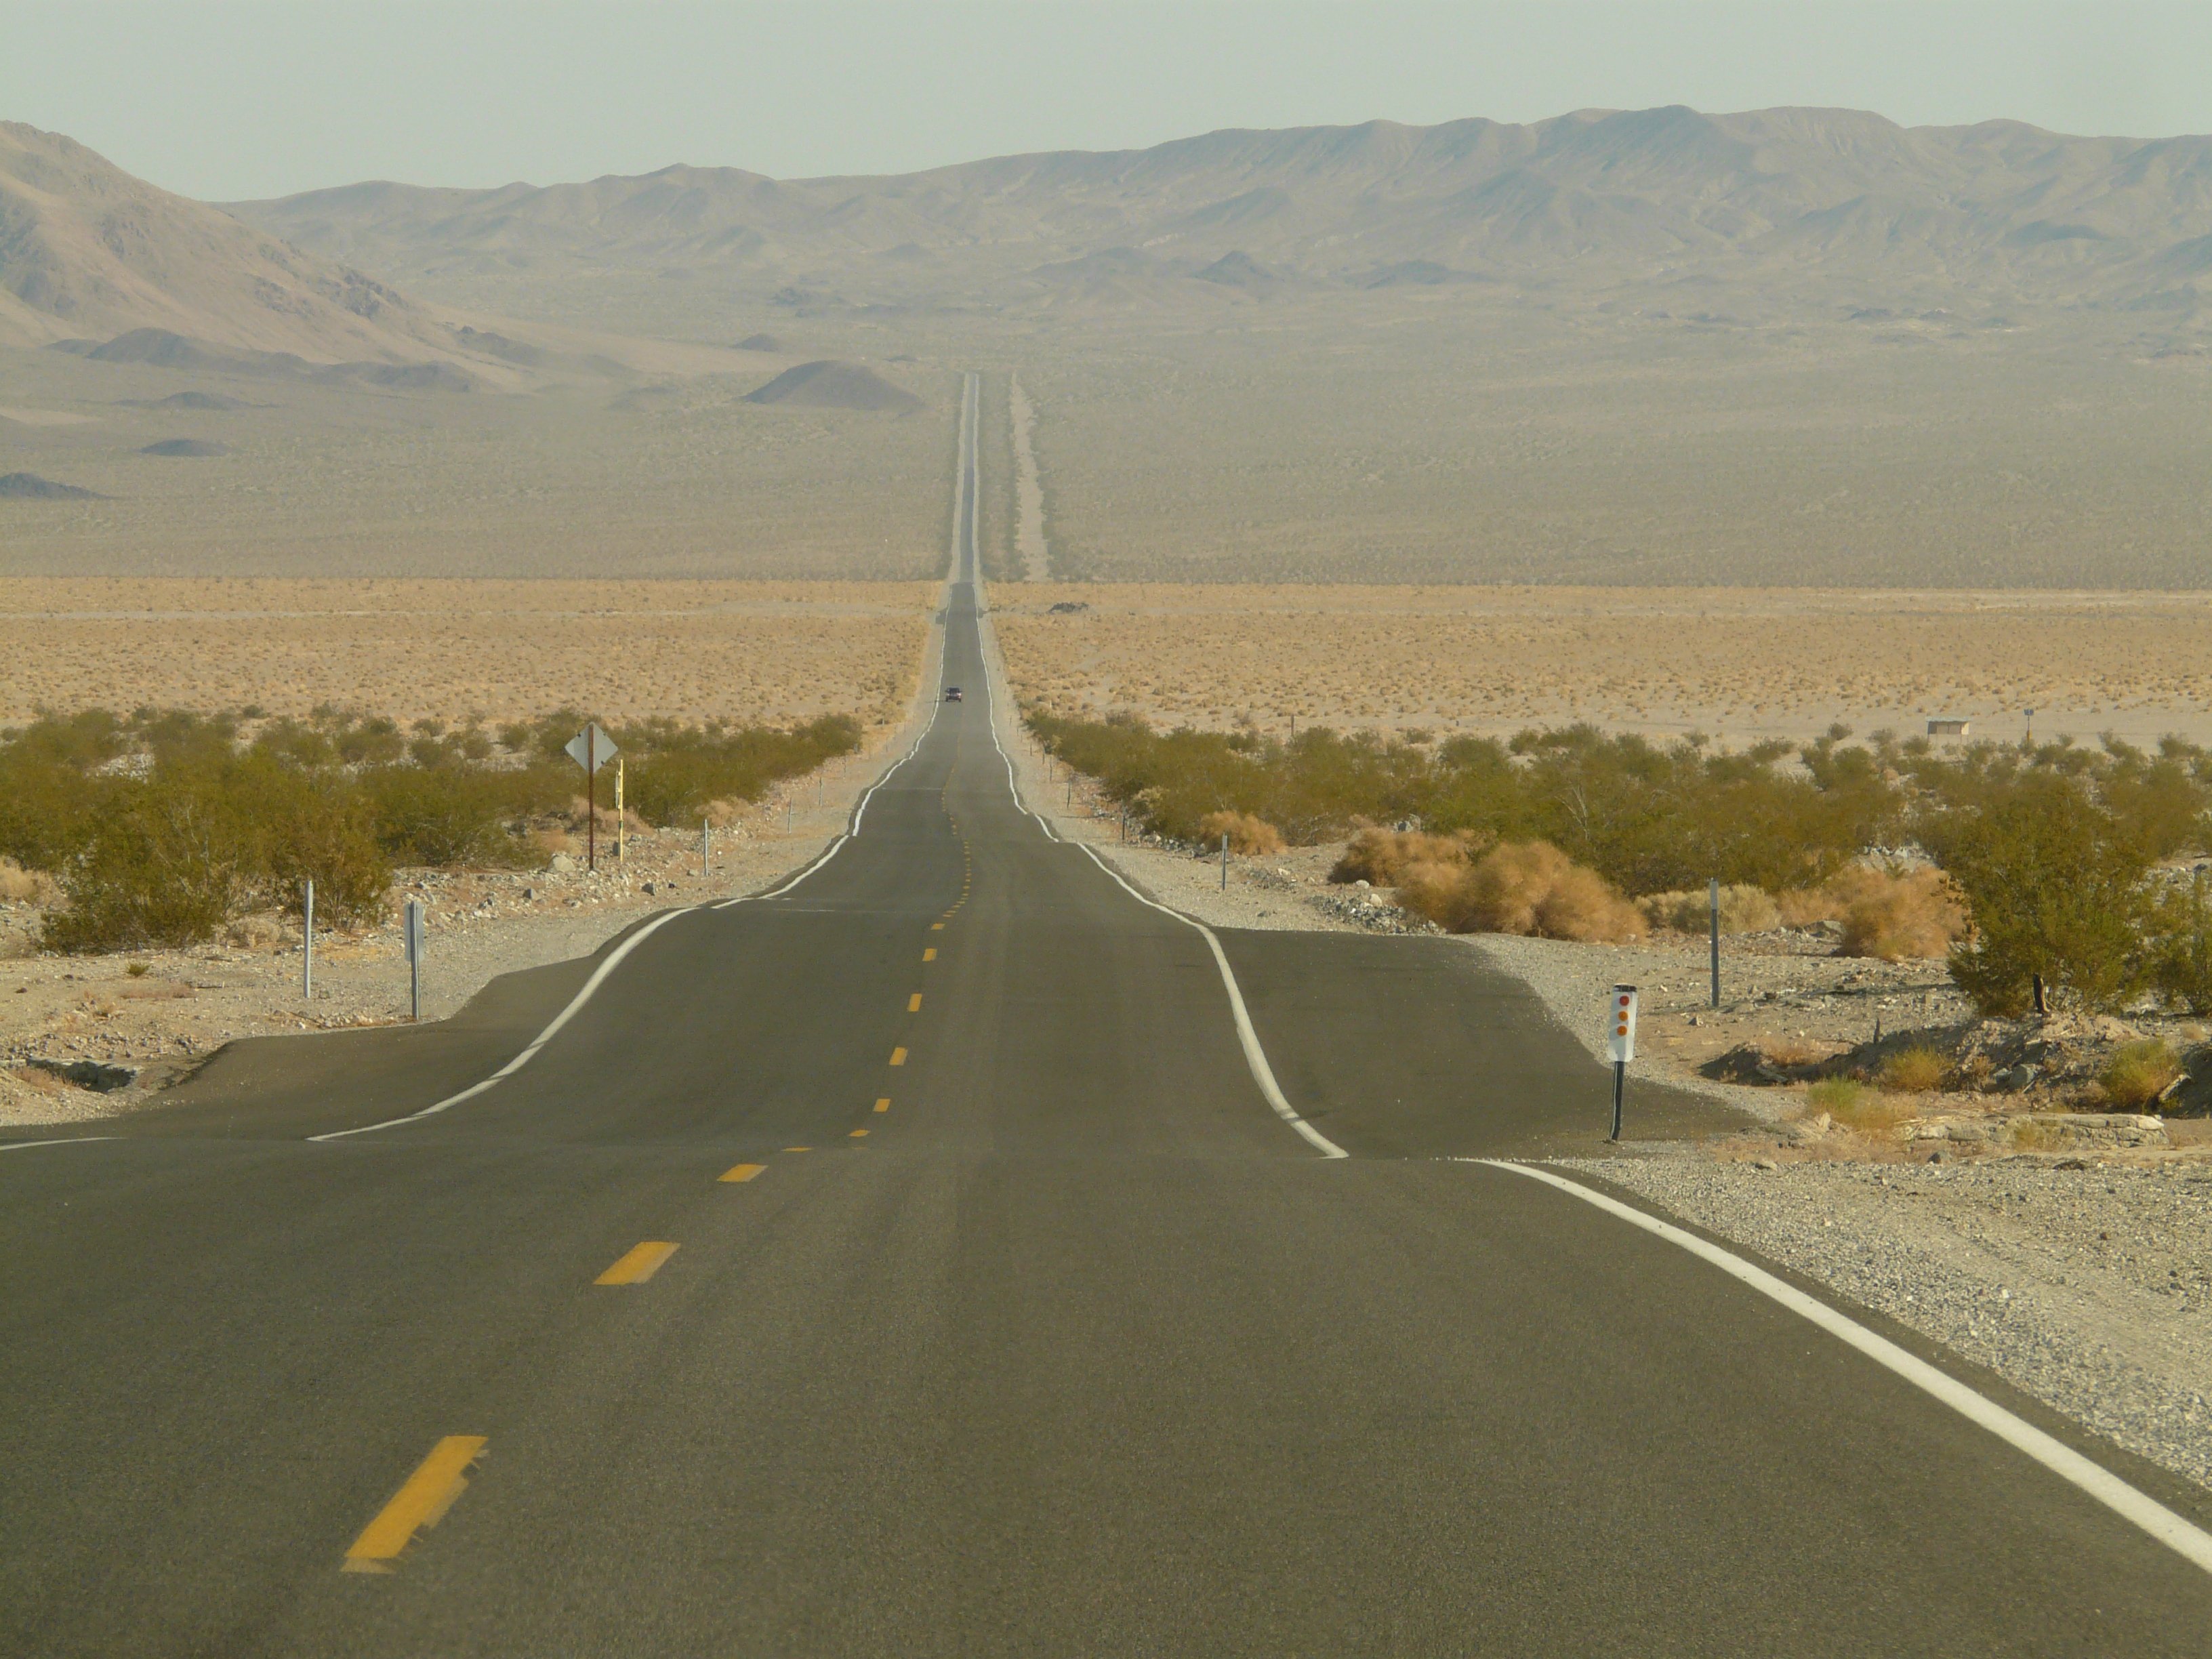
landscape, road, prairie, desert, wave, highway, asphalt, drive, usa, america, freedom, route, lane, heat, plain, straight, road trip, infrastructure, hot, away, embers, bump, road surface, straight road, nonbuilding structure, controlled access highway